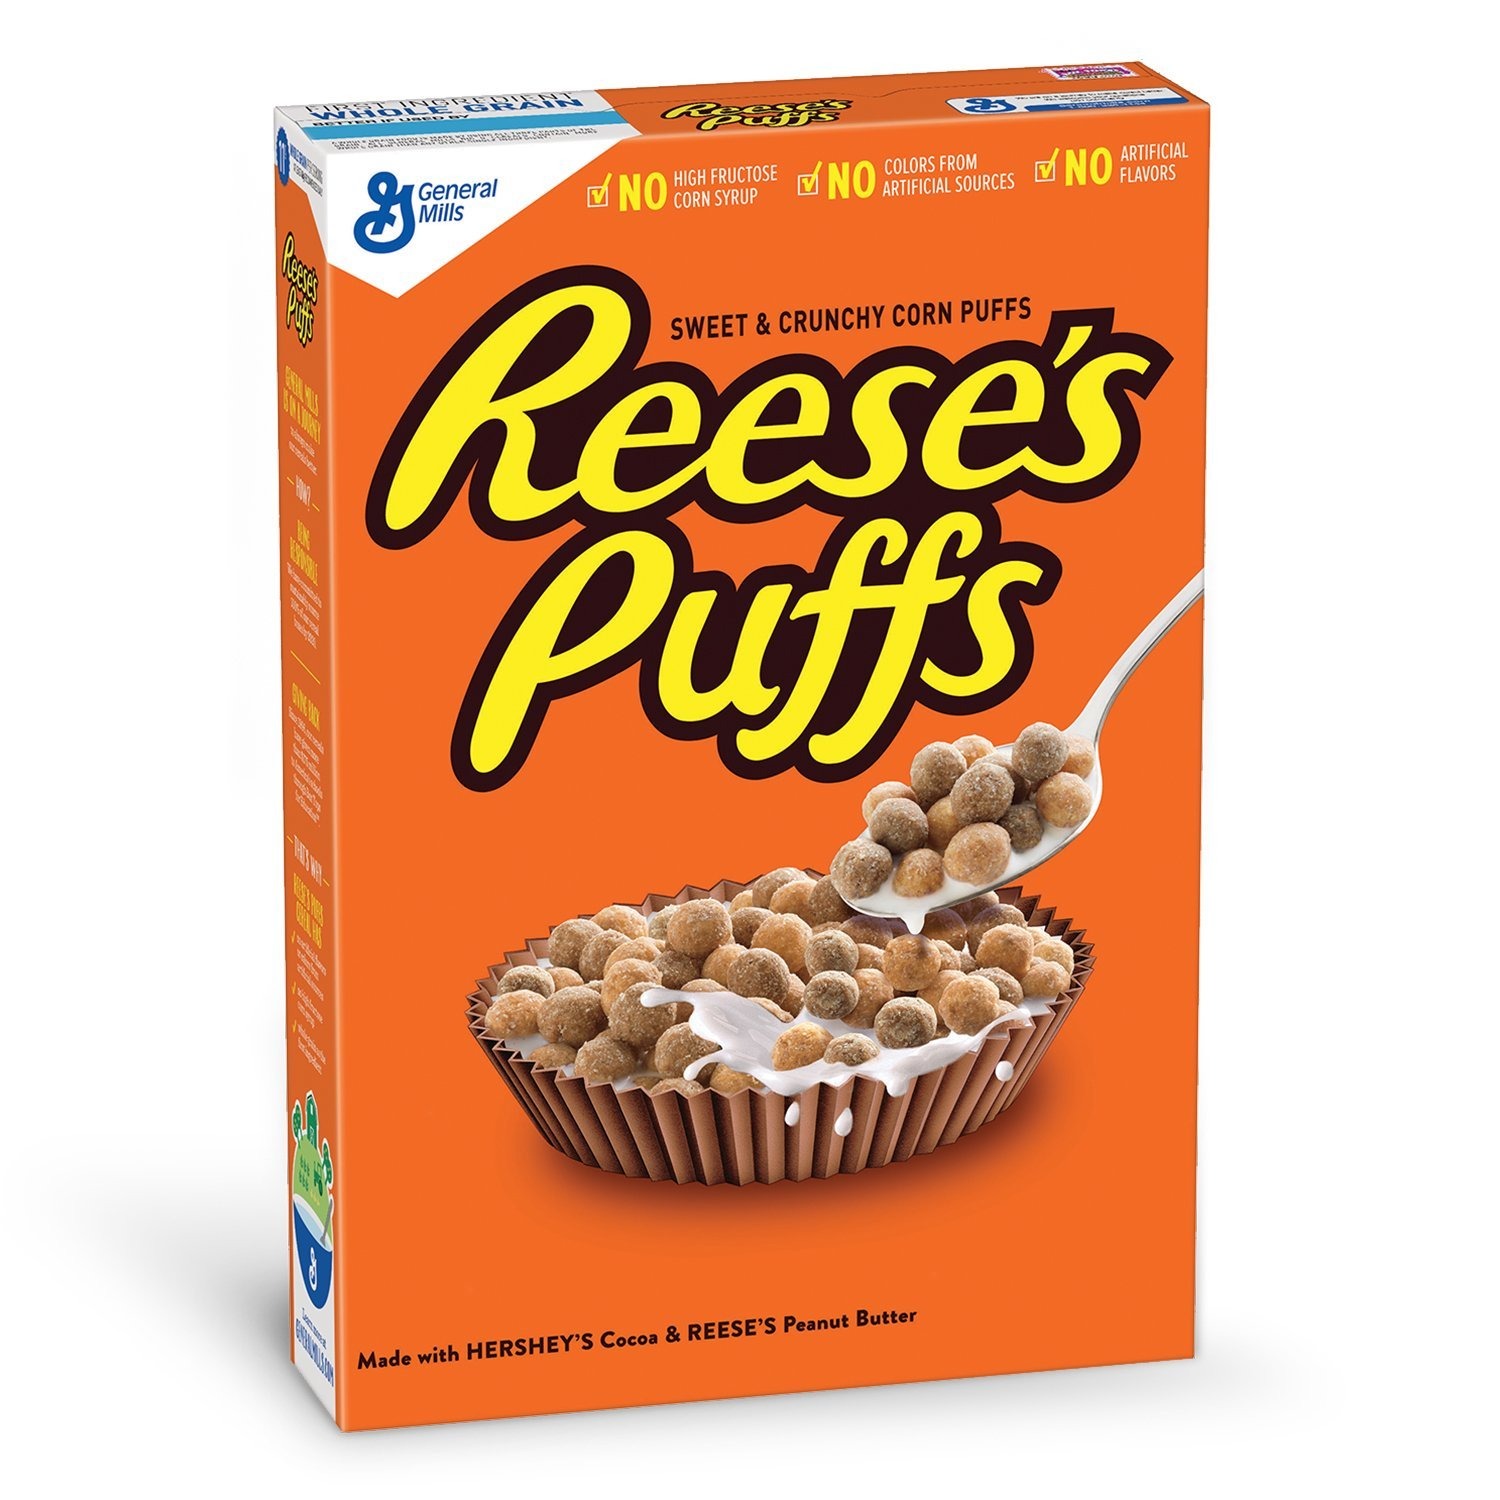
Item Name: Reese's Puffs Cereal 28.2 oz. Box
Bullet Point 1: Whole Grain First Ingredient
Bullet Point 2: The Perfect Combination of Peanut Butter and Chocolatey Flavor!
Bullet Point 3: No Artificial Flavors
Bullet Point 4: No Colors from Artificial Sources
Bullet Point 5: No High Fructose Corn Syrup
Value: 28.2
Unit: ounce

Price: 3.79